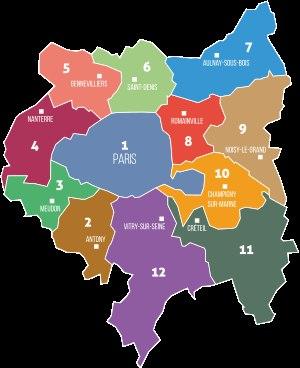
La métropole du Grand Paris est une métropole et la seule intercommunalité d'Île-de-France à avoir ce statut. Elle regroupe la ville de Paris et 130 communes, comprenant l'intégralité des communes des départements de la petite couronne ainsi que sept communes de la grande couronne. Jusqu'à la fin de 1967, une partie de cet ensemble formait le département de la Seine.